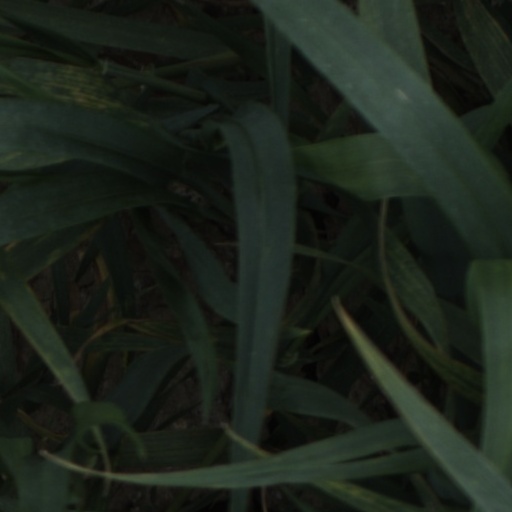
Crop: wheat